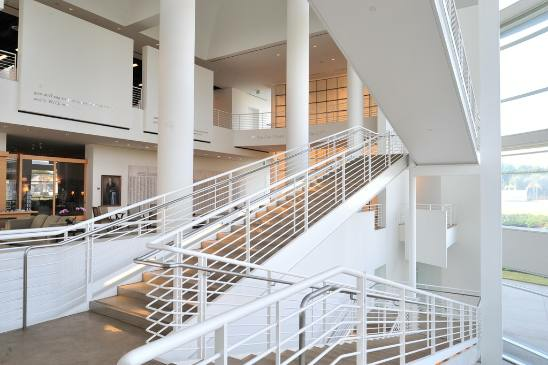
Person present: No